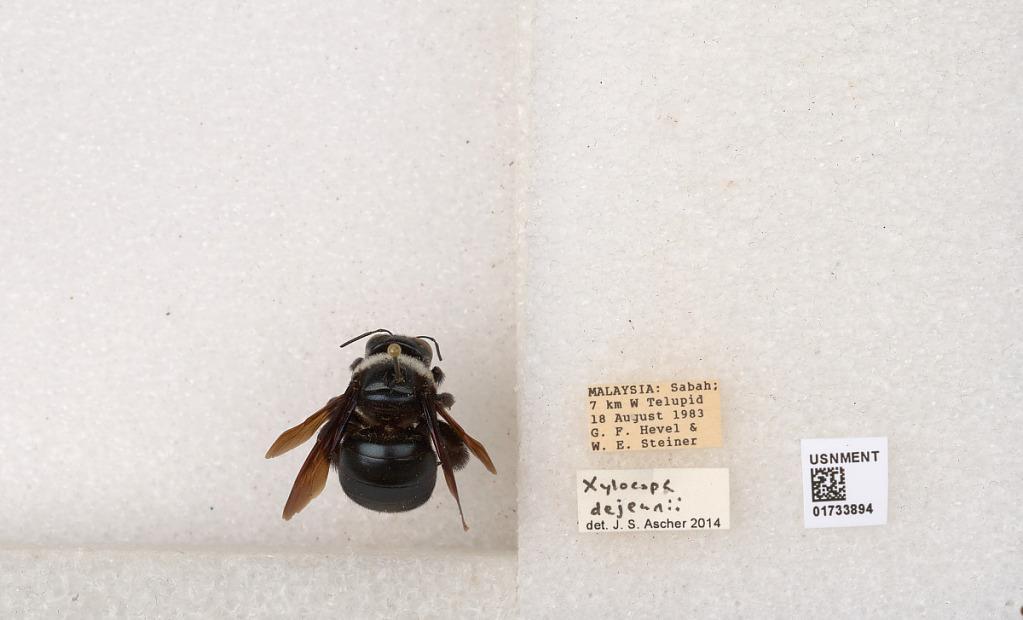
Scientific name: Xylocopa (Zonohirsuta) dejeanii dejeanii (Lepeletier)
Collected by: W. Steiner
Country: Malaysia
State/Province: Sabah
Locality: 7 km W Telupid
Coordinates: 5.62681, 117.066